Dirk Coetsee

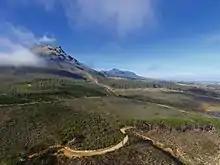
An eastern view across Coetzenburg/Coetsenburg Estate to the Stellenbosch Mountain.

Like the sons of many established Émigré families in Kampen, Dirk de Couches pursued a career as an officer in the Dutch navy. Since the founding of the Dutch Cape Colony in 1652, the Dutch East India Company had offered land to its employees to cultivate crops and raise livestock to sell to the Company at a fixed price. Simon van der Stel, the last Commander and first Governor of the Dutch Cape Colony, expanded this policy by encouraging Dutch and later French immigration and distribution of land to willing farmers. When the Franco-Dutch War (1672–1678) ended, there were few opportunities in the Dutch Republic for young people. There had also been a series of disastrous floods that had further depressed the Dutch economy. Thus in 1678, Dirk de Couches (Coetzee/Coetsee) decided to relocate to the Cape of Good Hope where the Dutch East India Company had established a permanent settlement in 1652.